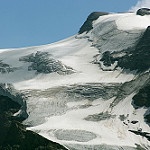
Label: glacier